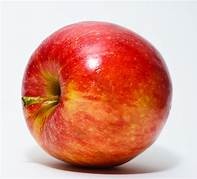
Label: apple